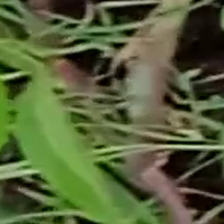
Weed species: Harali_(Cynodon_dactylon)